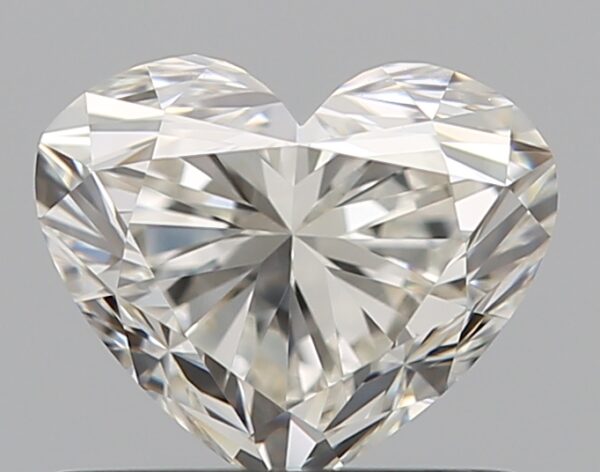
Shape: heart
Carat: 0.7
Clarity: VVS2
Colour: I
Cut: VG
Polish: EX
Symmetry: VG
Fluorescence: N
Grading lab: GIA
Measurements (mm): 5.09 x 6.08 x 3.75